Meadowbank Stadium

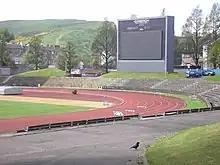
Meadowbank Stadium track

Meadowbank velodrome was home to the East of Scotland regional track cycling academy. The 250-metre track made of African timber was built by Schuermann Architects of Germany for the 1986 Commonwealth Games. It was the home track of Chris Hoy and Craig MacLean. Proposals published in December 2013 suggested that the velodrome be sold off for housing to fund the redevelopment of the main stadium. Usage of the track declined over the years – mainly due to the construction of the Commonwealth Arena and Sir Chris Hoy Velodrome, which is a track of a much better standard. A local bicycle club, Edinburgh Road Club, continued to host some events on the old track until it was finally closed on Saturday 2 September 2017